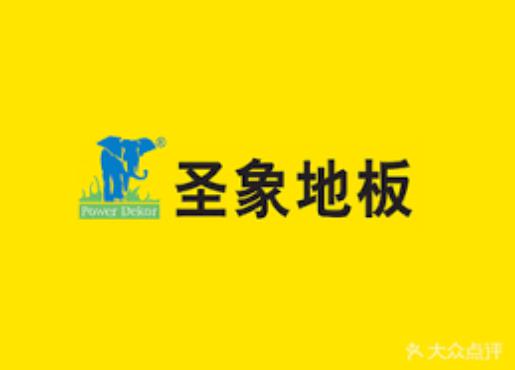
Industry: Necessities